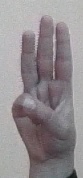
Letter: thaa